Battle of the Maroons (Kandy)

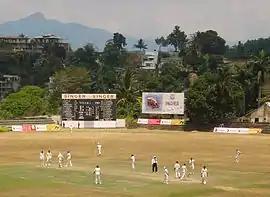

"Above squads are according to the 118th Battle of Marrons encounter and 36th limited over encounter."